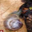
Label: snail